Eiji Kidoguchi

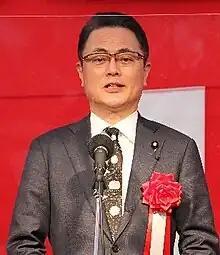
Kidoguchi in 2020

Eiji Kidoguchi is a Japanese politician who is a member of the House of Councillors of Japan, serving for the Iwate at-large district as a member of the Constitutional Democratic Party of Japan. Kidoguchi was first elected in 2016, but lost the seat in 2022. Kidoguchi won the seat back in by-election in 2024 after the resignation of the incumbent, Megumi Hirose.